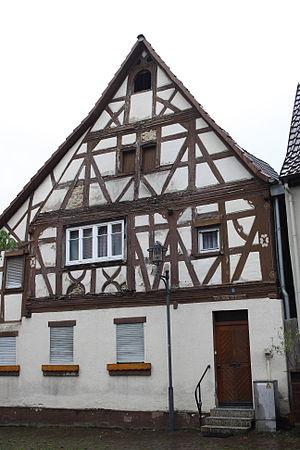
Obergrombach est un village faisant partie de la ville de Bruchsal, au Bade-Wurtemberg.